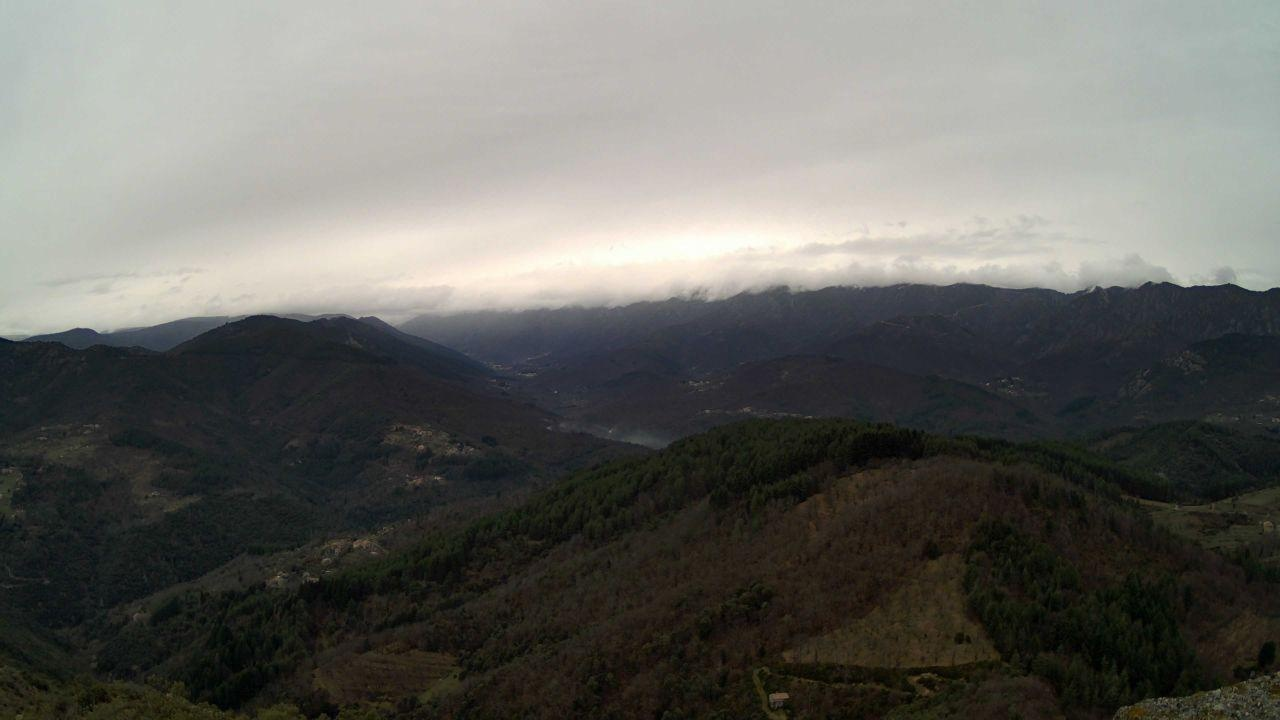
Fire: no
Smoke: yes